The Dognapper

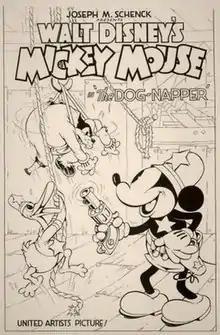

The Dognapper is a 1934 animated short film produced by Walt Disney Productions and released by United Artists. The cartoon stars Mickey Mouse and Donald Duck as police officers who chase Pegleg Pete after he dognaps Fifi, Minnie Mouse's pet Pekingese. The film was directed by David Hand and features the voices of Clarence Nash as Mickey and Donald, Pinto Colvig as Pete and Melvin J. Gibby as Fifi. It was the 70th Mickey Mouse short film to be released, and the eighth of that year. This was the first and only time that Mickey was voiced by Nash; Walt was in Europe at the time and was unavailable to record his lines for Mickey, thus, Nash took over.